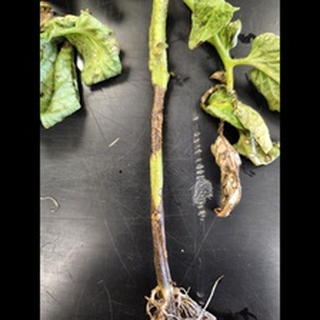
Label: wheat_common_root_rot